A Bridge Too Far (film)

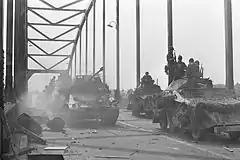
Shooting of a scene in Deventer on 18 May 1976. German vehicles are crossing the bridge.

Four Harvards portrayed American and German fighters. Their original identities were PH-KLU, PH-BKT, B-64 and B-118, the former two aircraft loaned by the Royal Netherlands Air Force. These were flown by members of the "Gilze Rijen Aero Club", which also provided an Auster III, PH-NGK, which depicted an Auster V, RT607, in wartime camouflage. Spitfire Mk. IX, MH434, depicting a photo reconnaissance variant, coded AC-S, was lent by the Hon. Patrick Lindsay, and was flown by aerobatic champion Neil Williams.